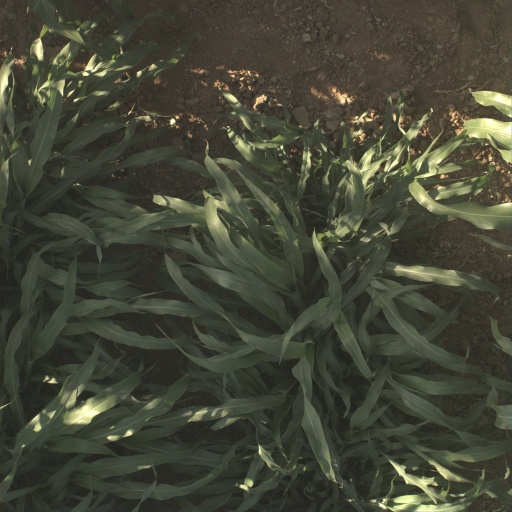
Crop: sorghum